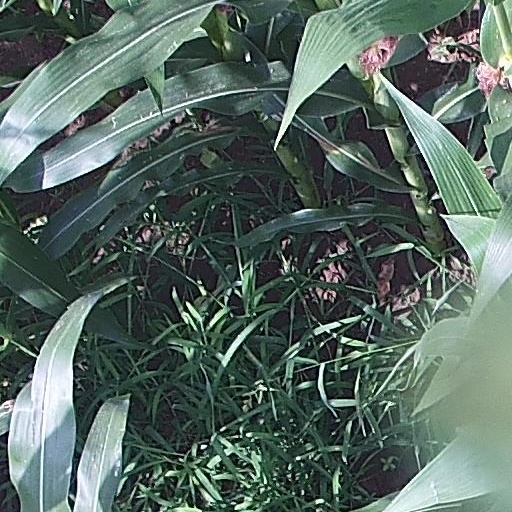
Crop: maize; corn